988

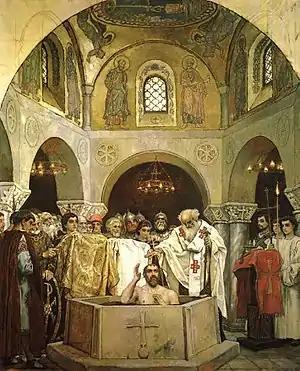
Prince Vladimir I (the Great) is baptised.

Year 988 (CMLXXXVIII) was a leap year starting on Sunday of the Julian calendar.